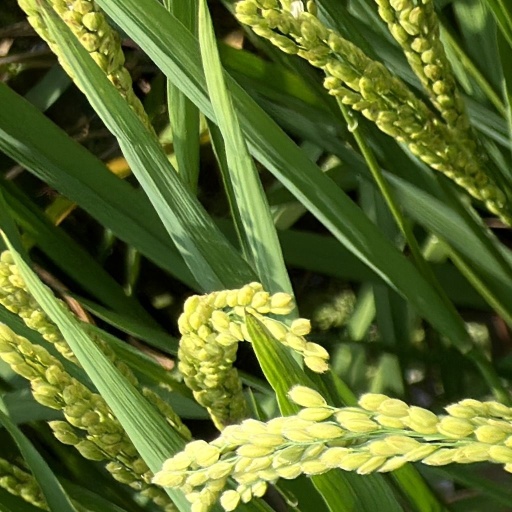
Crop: rice